Mikhail Suslov

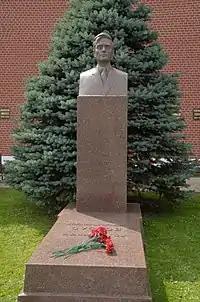
Suslov's tomb in the Kremlin Wall Necropolis

Suslov recovered his authority in 1955 and was elected to a seat in the Presidium, bypassing the customary candidate membership. In the 20th Party Congress of 1956, Khrushchev delivered the famous Secret Speech about Stalin's cult of personality. In Suslov's ideological report on 16 February, he updated his criticism of Stalin and his personality cult: